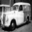
Label: automobile